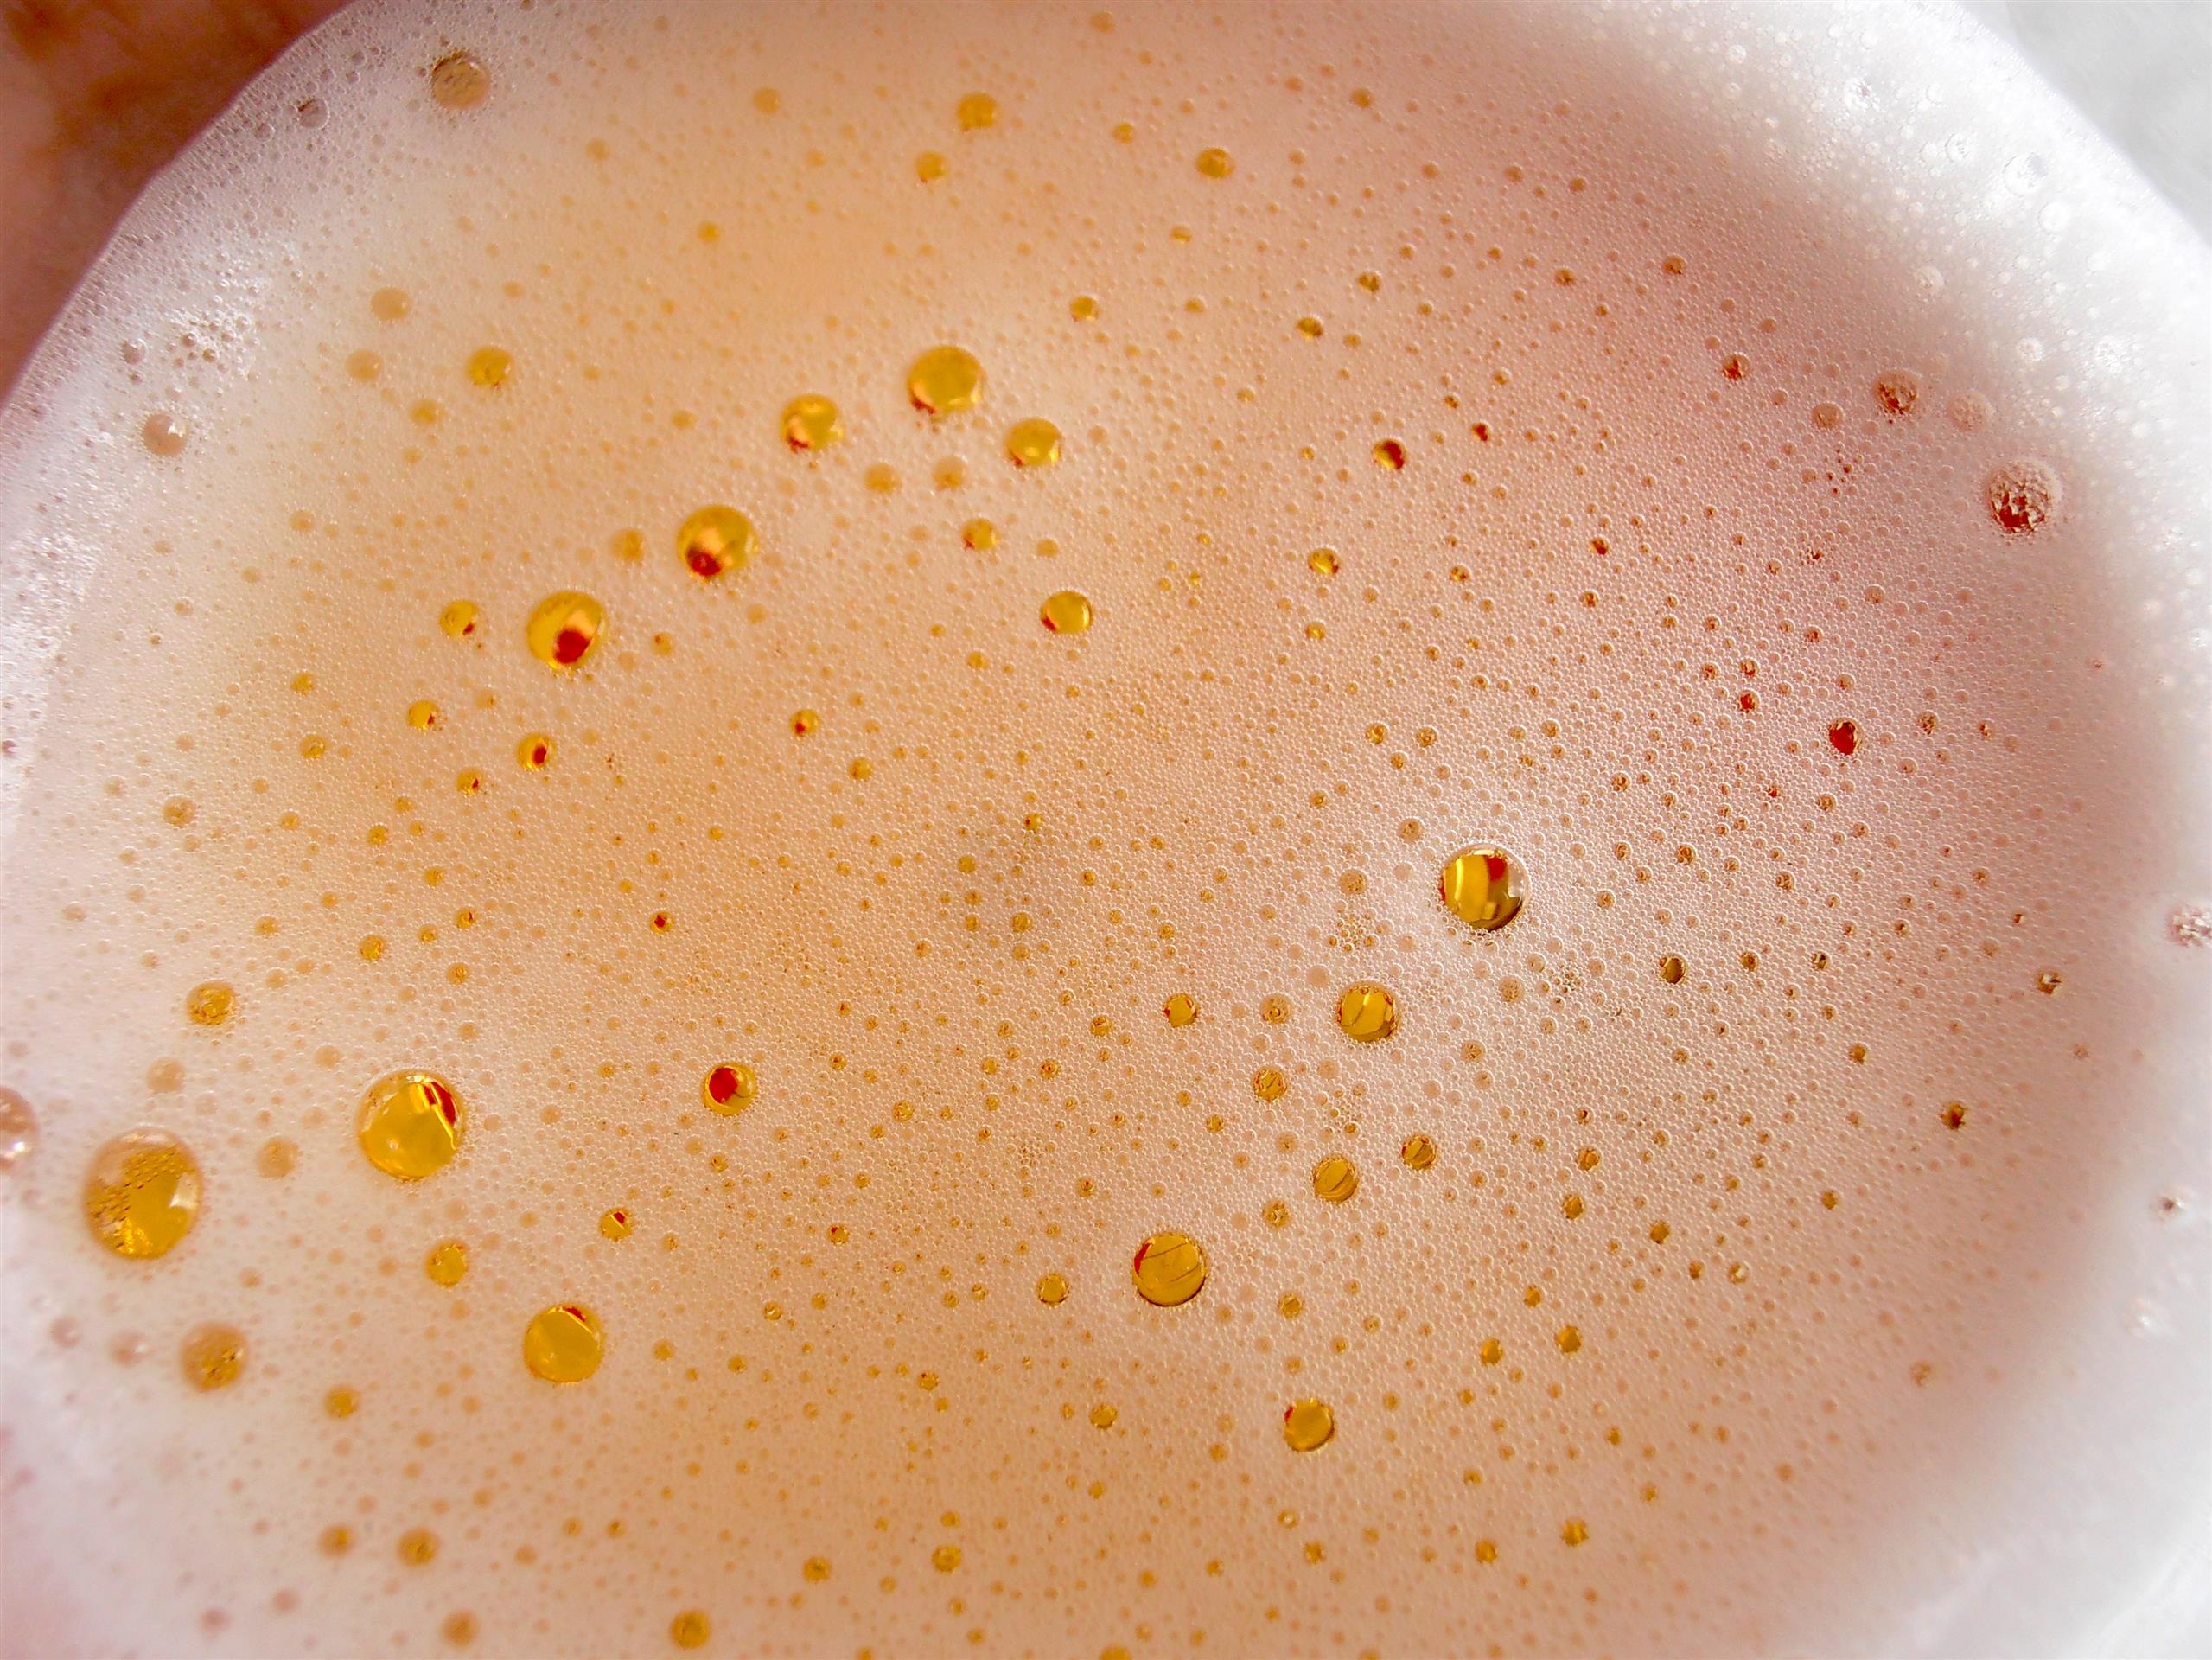
liquid, white, glass, foam, dish, food, produce, beverage, drink, breakfast, dessert, beer, alcohol, lager, booze, party, refreshment, flavor